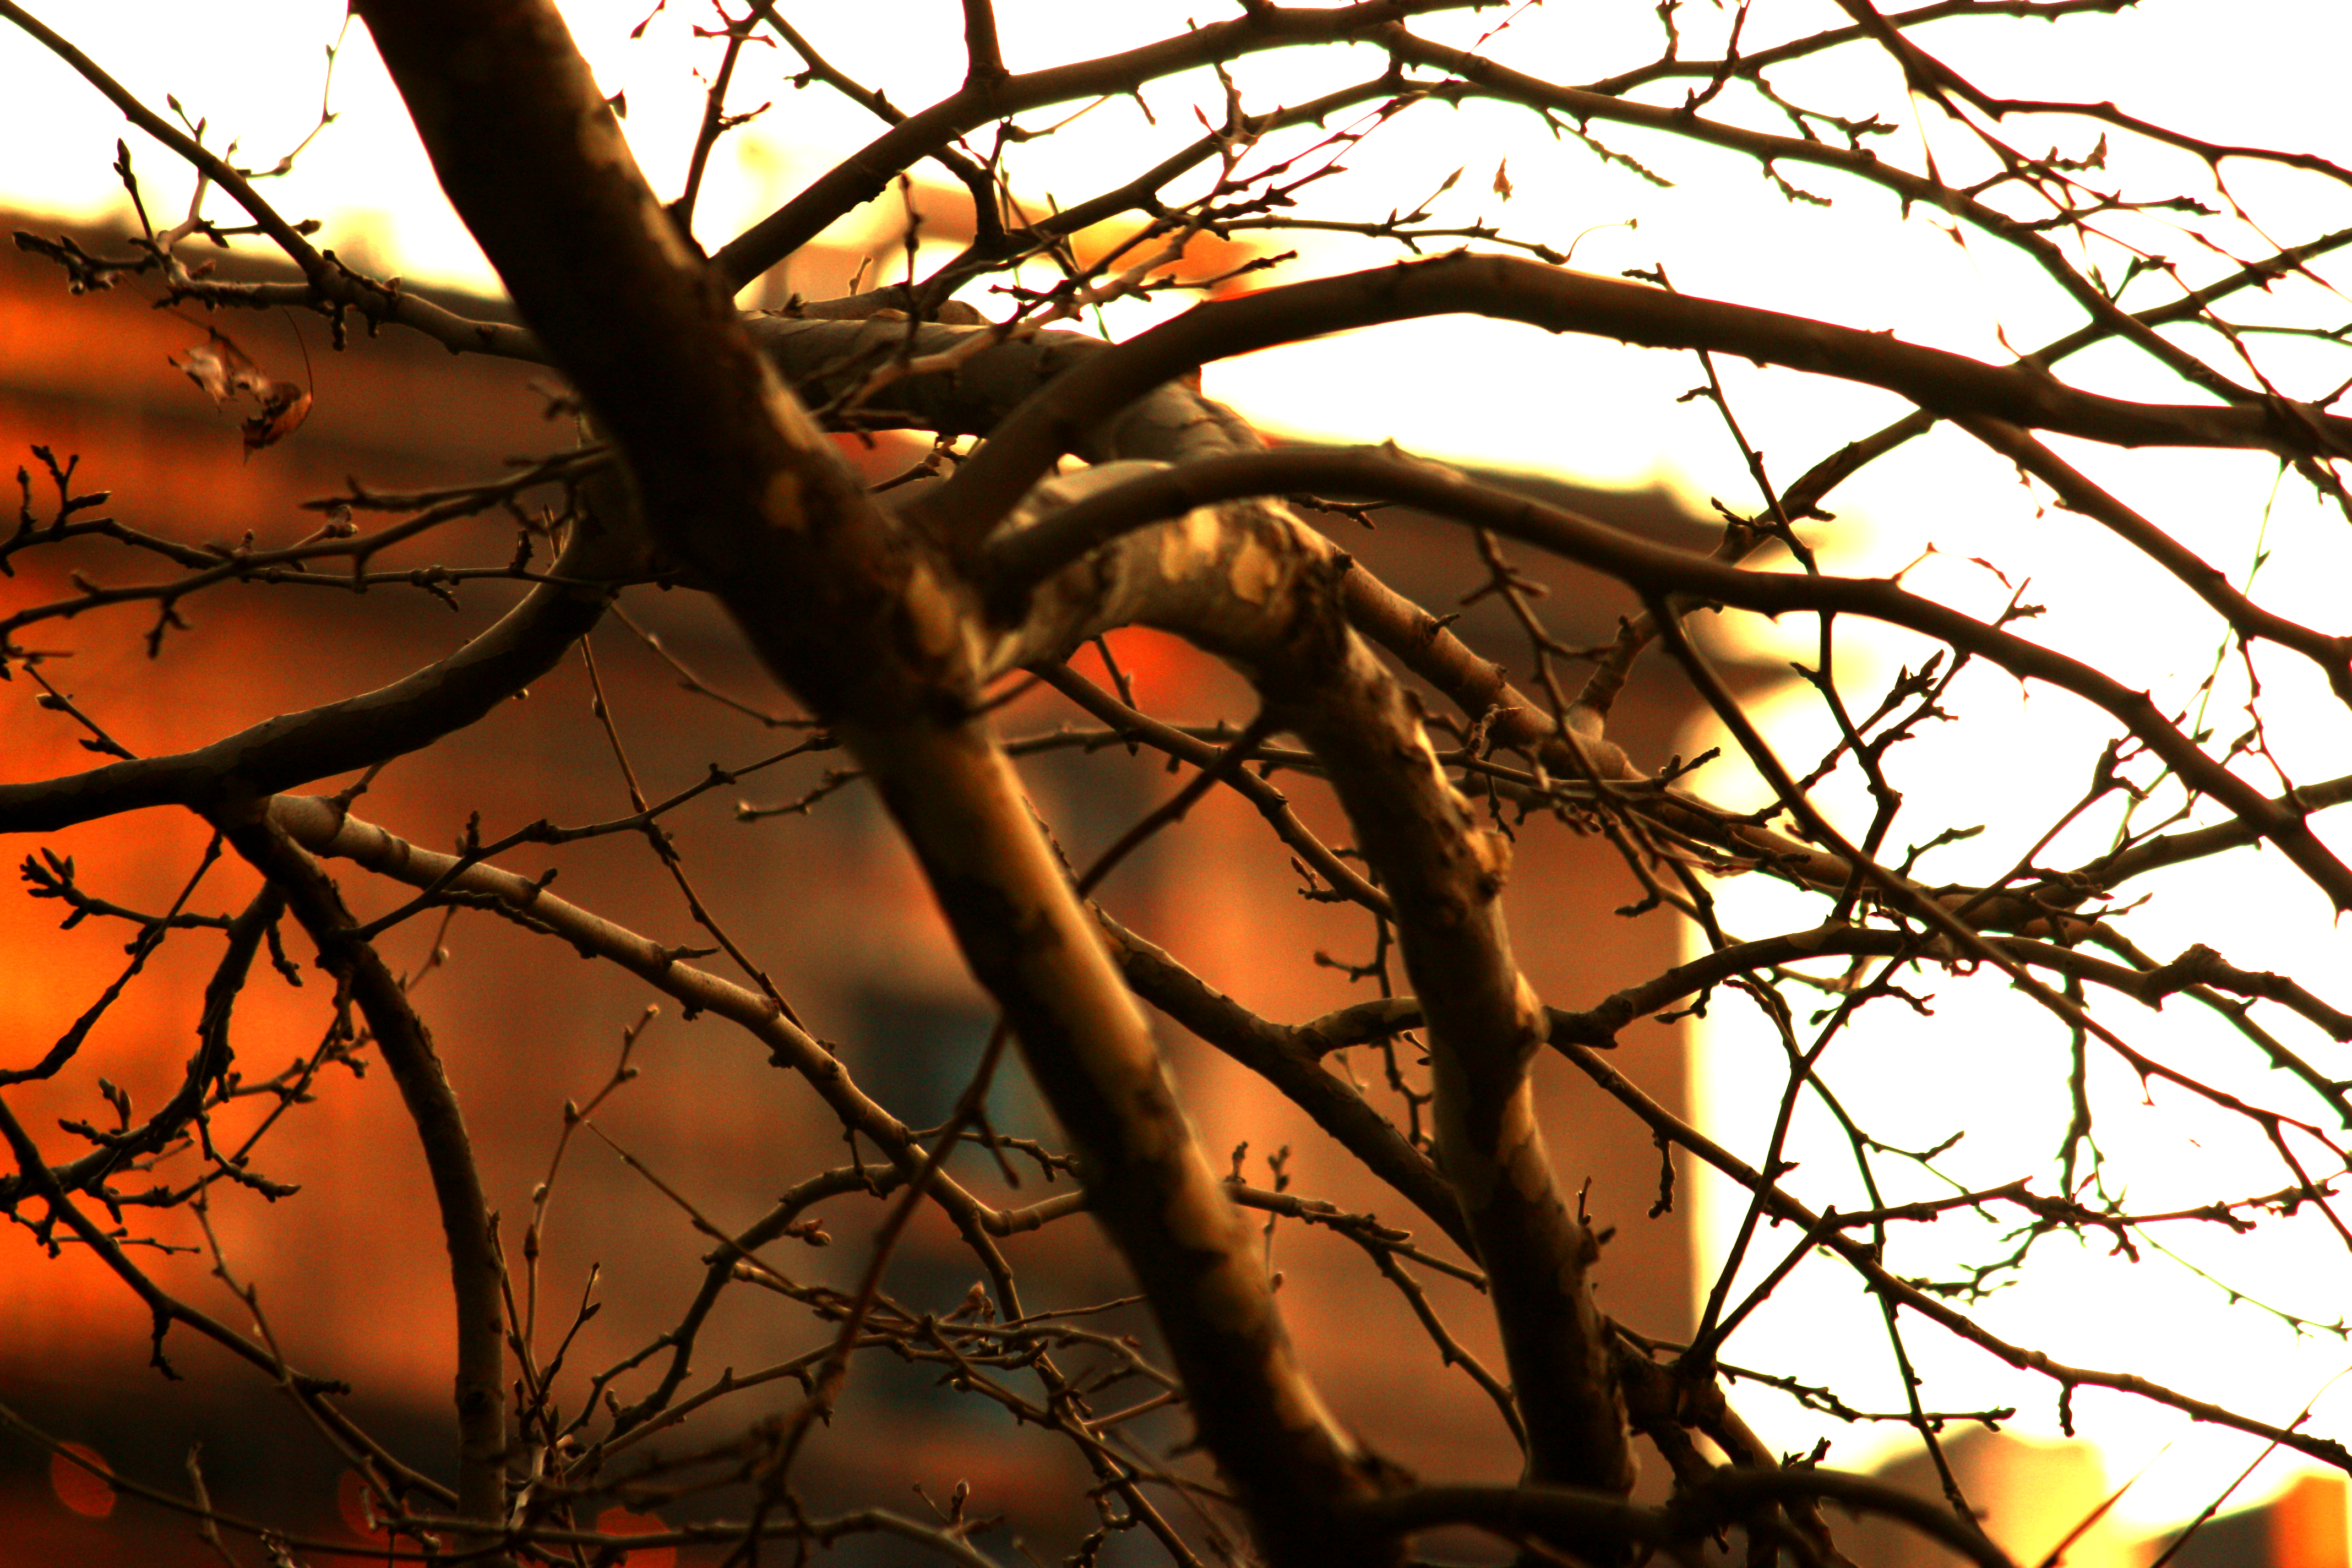
tree, nature, branch, plant, sky, sunset, sunlight, morning, leaf, flower, evening, spring, nyc, autumn, season, twig, chambersst, stpaulschapel, wtcsite, woody plant